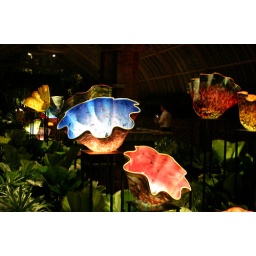
My favorite installation - vibrantly colored glass bowls shaped like, in my opinion, anemones. Stunning.